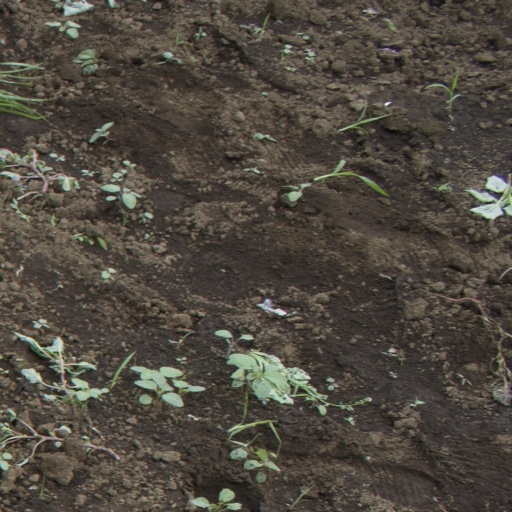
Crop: soybean